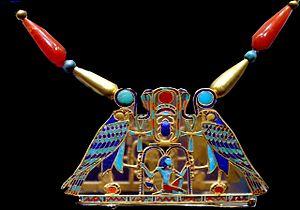
Sésostris II est le 4ᵉ souverain de la XIIᵉ dynastie. Il est le fils d'Amenemhat II avec qui il est corégent pendant 2/3 ans, mais on ne connait pas le nom de sa mère.